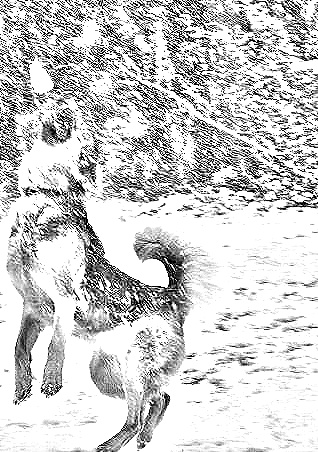
Portrait style: Sketch Portrait